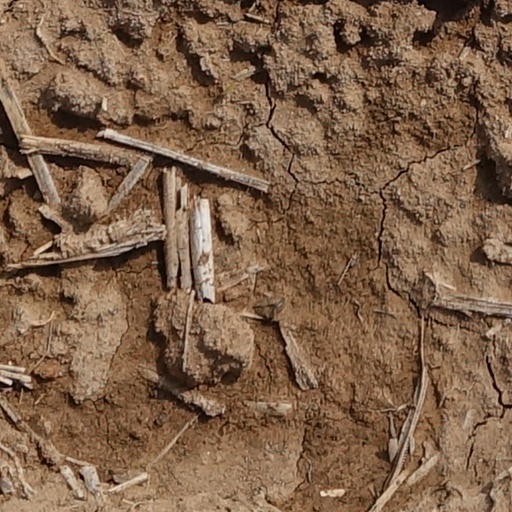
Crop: wheat